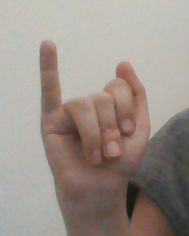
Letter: meem